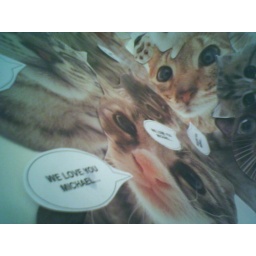
A wall collage left by the previous resident at my brother's house (a good friend of his). Frightening.